Masson Mill

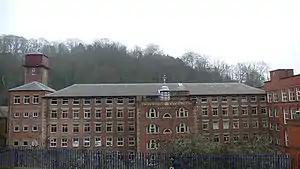
Masson Mill in 2006

Sir Richard Arkwright's Masson Mill is a water-powered cotton spinning mill situated on the west bank of the River Derwent in Matlock Bath, Derbyshire in England. This mill was built in 1783. It forms part of the Derwent Valley Mills, a World Heritage Site. Nearby is Willersley Castle, the house Richard Arkwright built for himself within the parish of Matlock.